James Gildea

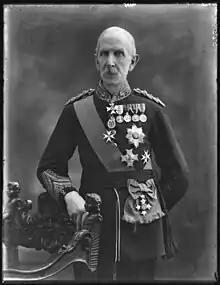
Sir James Gildea, 17 June 1920

Sir James Gildea (23 June 1838 – 6 November 1920) was a British Army Militia officer and philanthropist who founded the Soldiers', Sailors' and Airmen's Families Association.